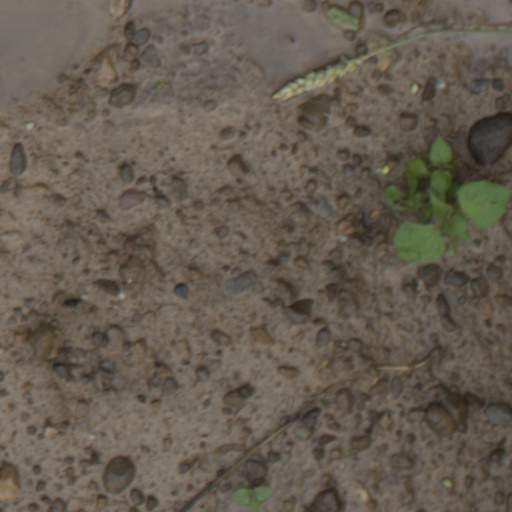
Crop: wheat